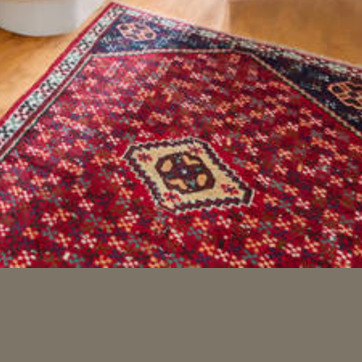
Material: carpet